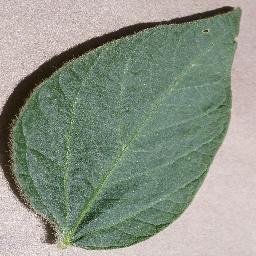
Label: Soybean___healthy